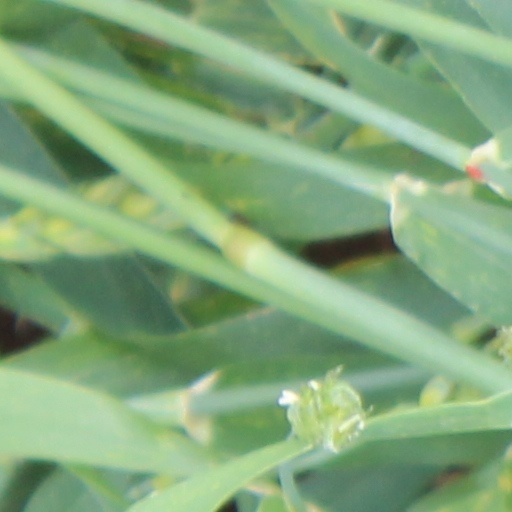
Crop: wheat